Sergiu Celibidache

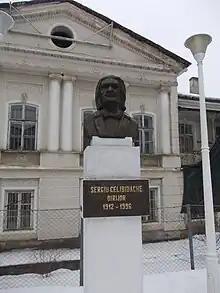
Bust of Sergiu Celibidache at his hometown in Roman

Celibidache's approach to music-making is often described more by what he did not do instead of what he did. For example, much has been made of Celibidache's "refusal" to make recordings even though almost all of his concert activity actually was recorded - having accepted live radio broadcasts - with many released posthumously by major labels such as EMI and Deutsche Grammophon with the consent of his family. In his view, music is made of the cumulation of thousands of "Nos" and one final "yes" when the conditions are eventually all gathered during a concert. It was all about the live experience, the ability to be "in the now".